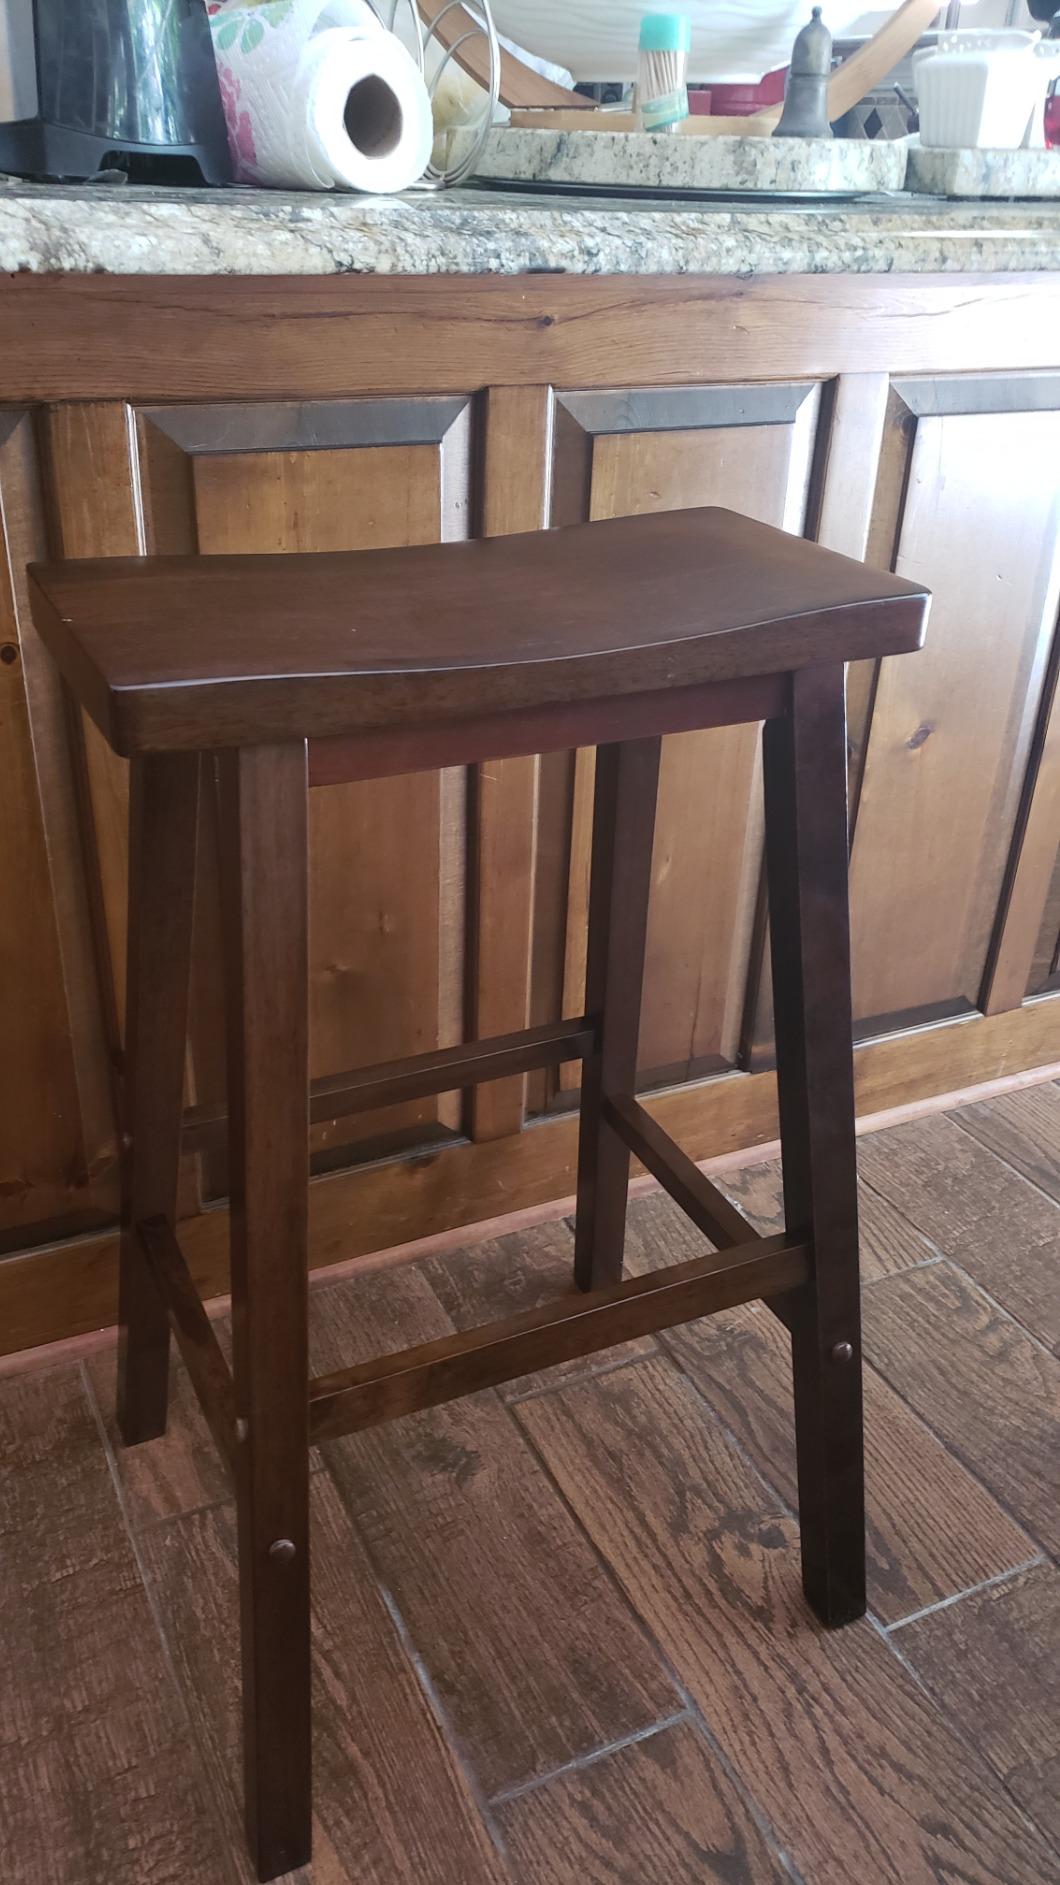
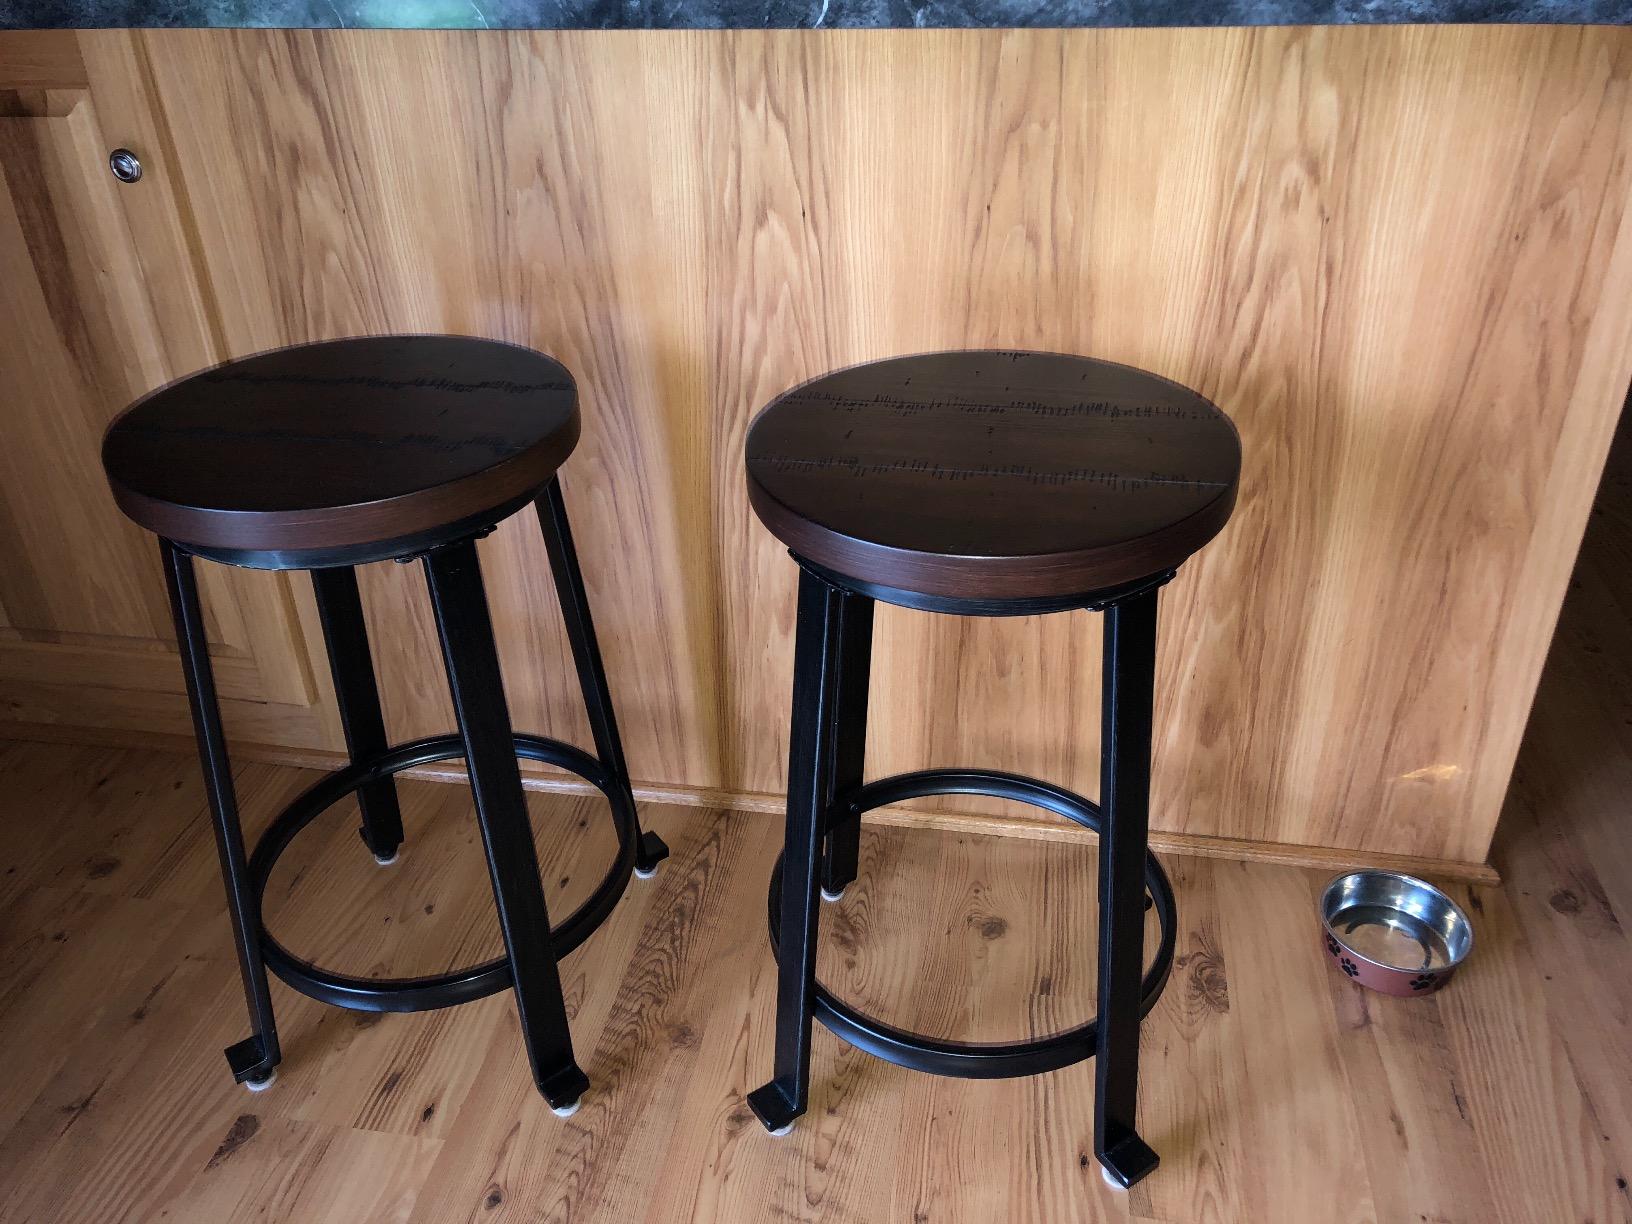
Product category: stool
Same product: no